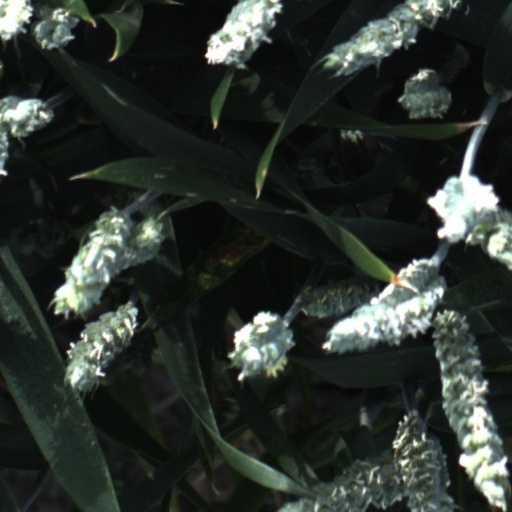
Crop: wheat